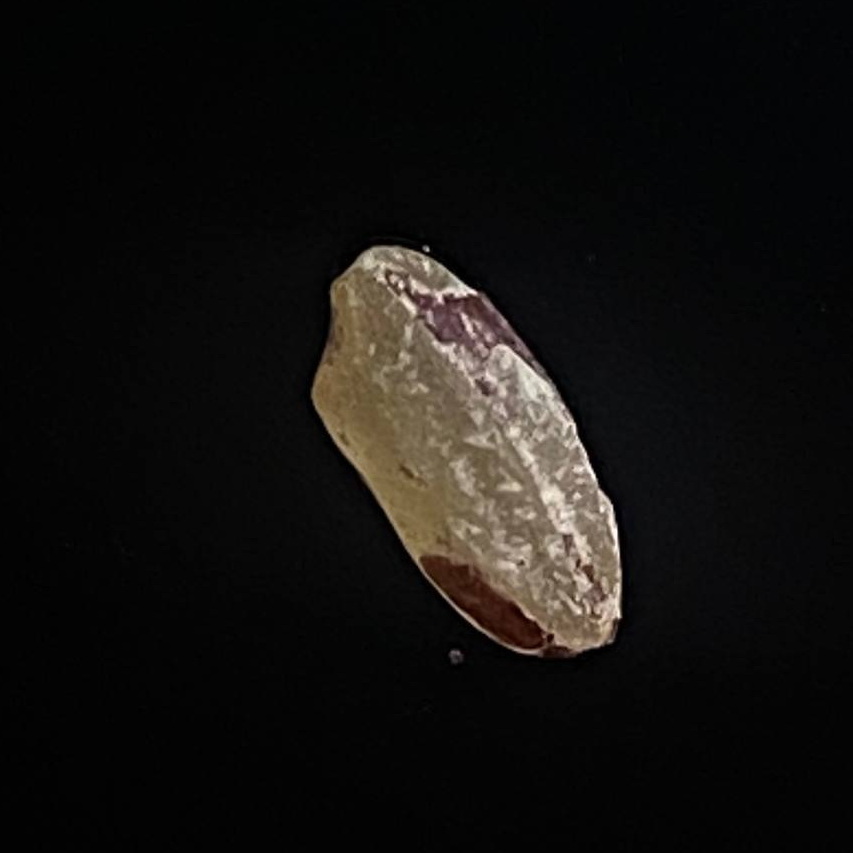
Rice variety: Amon